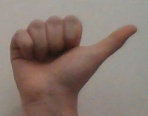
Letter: dhad